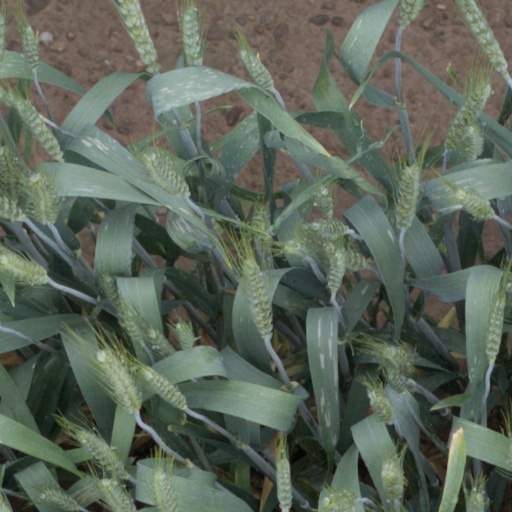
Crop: wheat